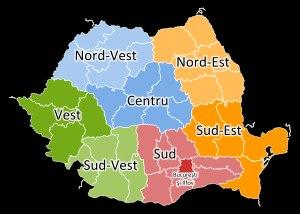
Les régions de développement de Roumanie sont les huit divisions régionales qui ont été mises en place en Roumanie en 1998 dans le but de coordonner le développement régional nécessaire à l'intégration à l'Union européenne. Elles correspondent aux divisions de niveau NUTS-II de l'UE.